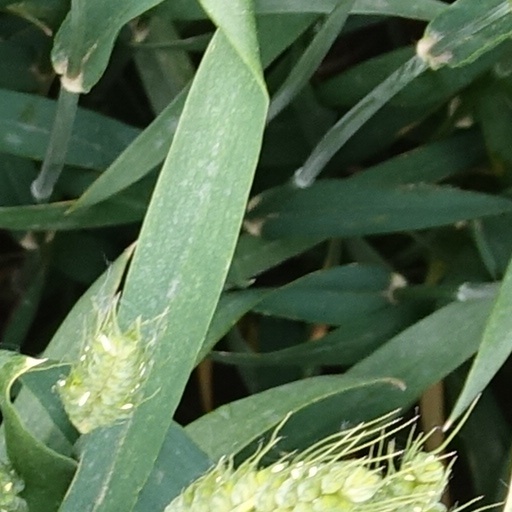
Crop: wheat